Papal mediation in the Beagle conflict

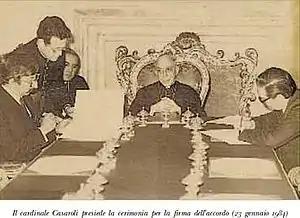
Signing of the agreement in Rome: Argentine Minister of Foreign Affairs Dante Caputo (left); Agostino Casaroli (middle); Chilean Minister of Foreign Affairs Jaime del Valle (right)

The papal mediation in the Beagle conflict followed the failure of negotiations between Chile and Argentina, when, on 22 December 1978, the Argentinian Junta started Operation Soberanía, to invade Cape Horn and islands awarded to Chile by the Beagle Channel Arbitration. Soon after the event, Pope John Paul II offered to mediate and sent his personal envoy, Cardinal Antonio Samoré, to Buenos Aires. Argentina, in acceptance of the authority of the Pope over the overwhelmingly Catholic Argentine population, called off the military operation and accepted the mediation. On 9 January 1979, Chile and Argentina signed the Act of Montevideo formally requesting mediation by the Vatican and renouncing the use of force.